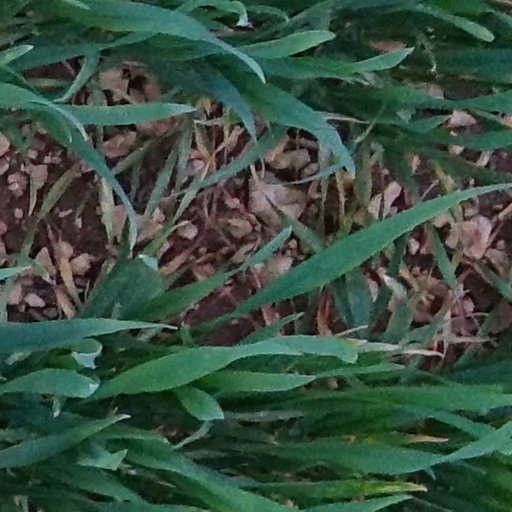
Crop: wheat